Cape Cod

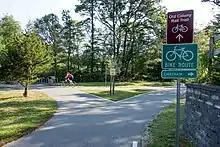
Old Colony Rail Trail in Harwich

Most of Cape Cod's lighthouses are operated by the U.S. Coast Guard, with some exceptions, such as the Nauset Light, which has been owned since 1997 by the Cape Cod National Seashore (National Park Service) and operated since 2004 in partnership between that agency and the non-profit Nauset Light Preservation Society.